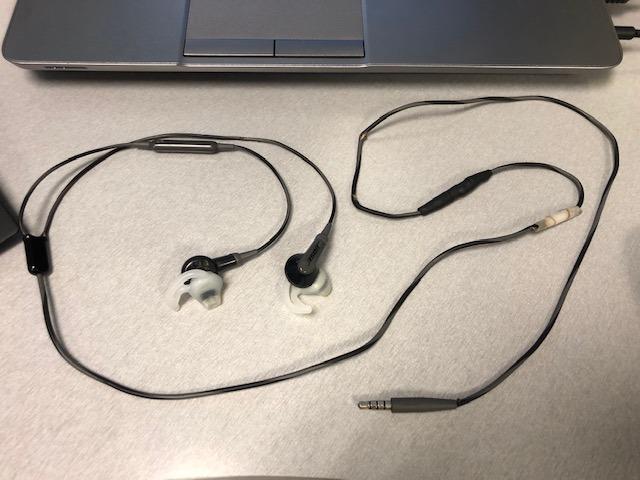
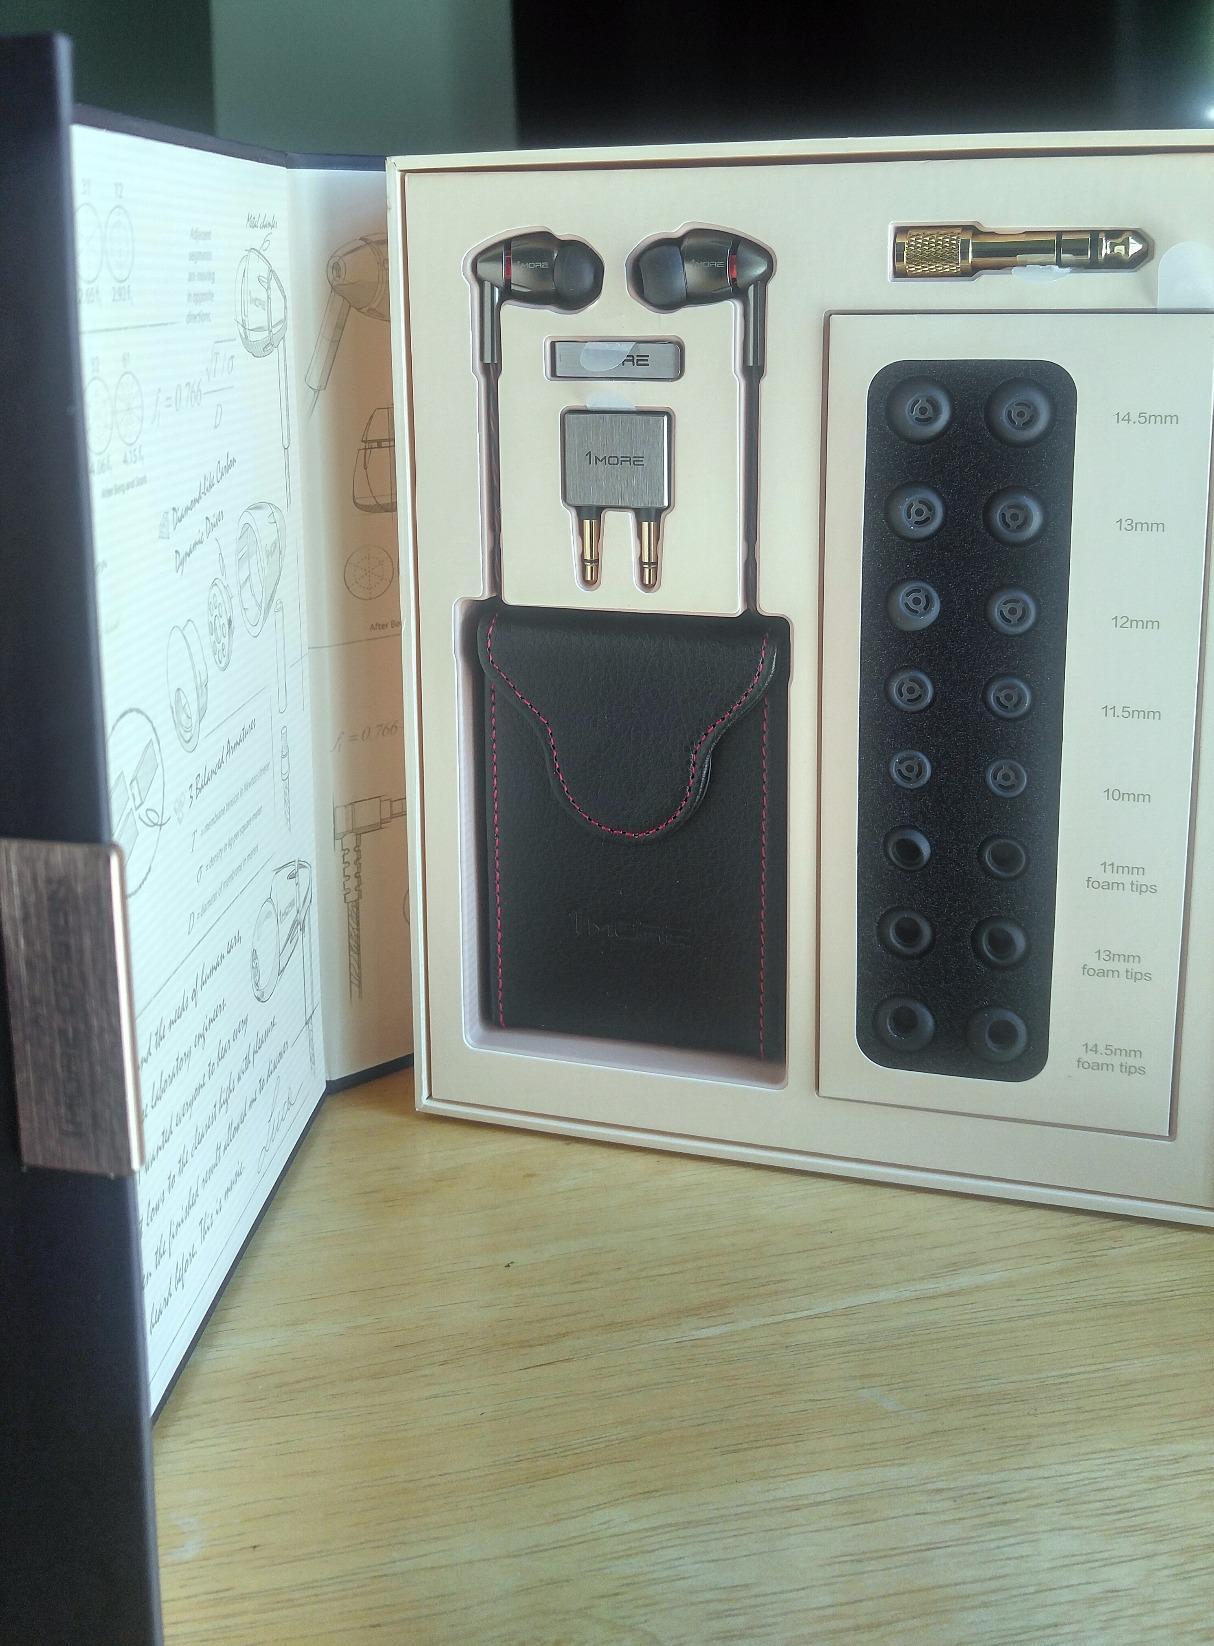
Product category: headphones
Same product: no